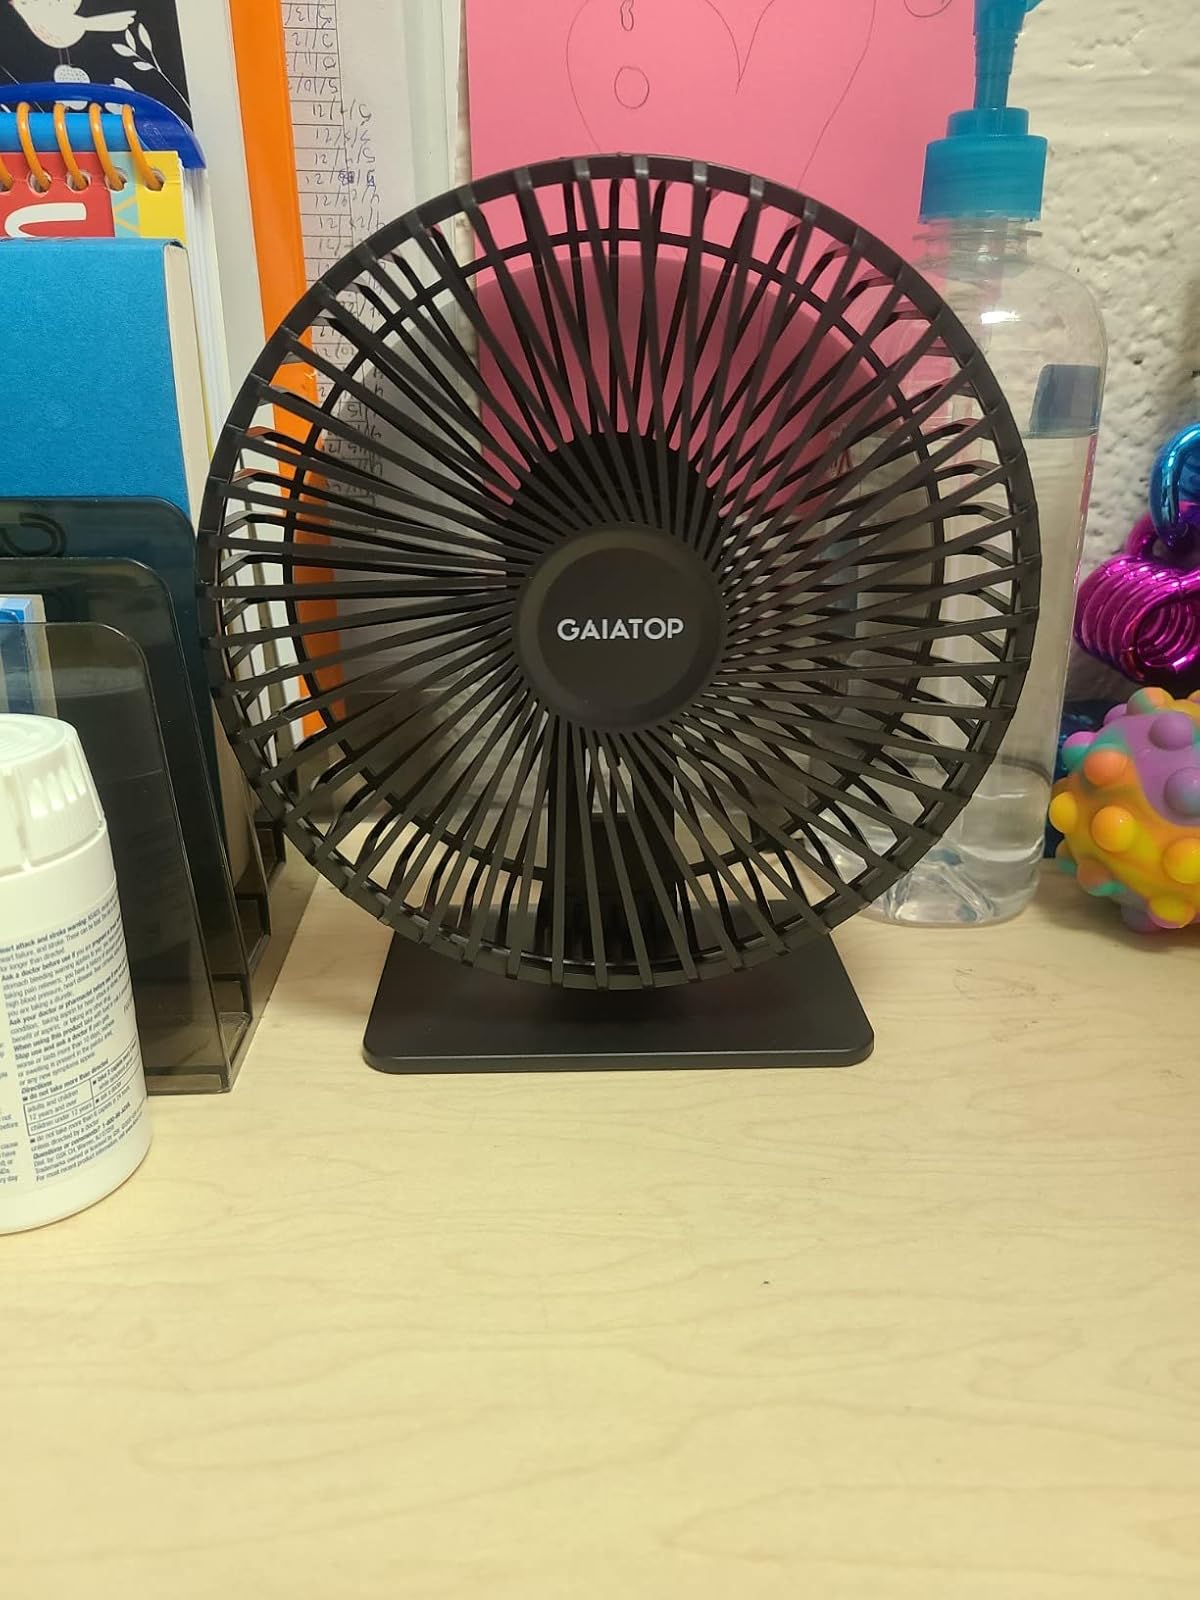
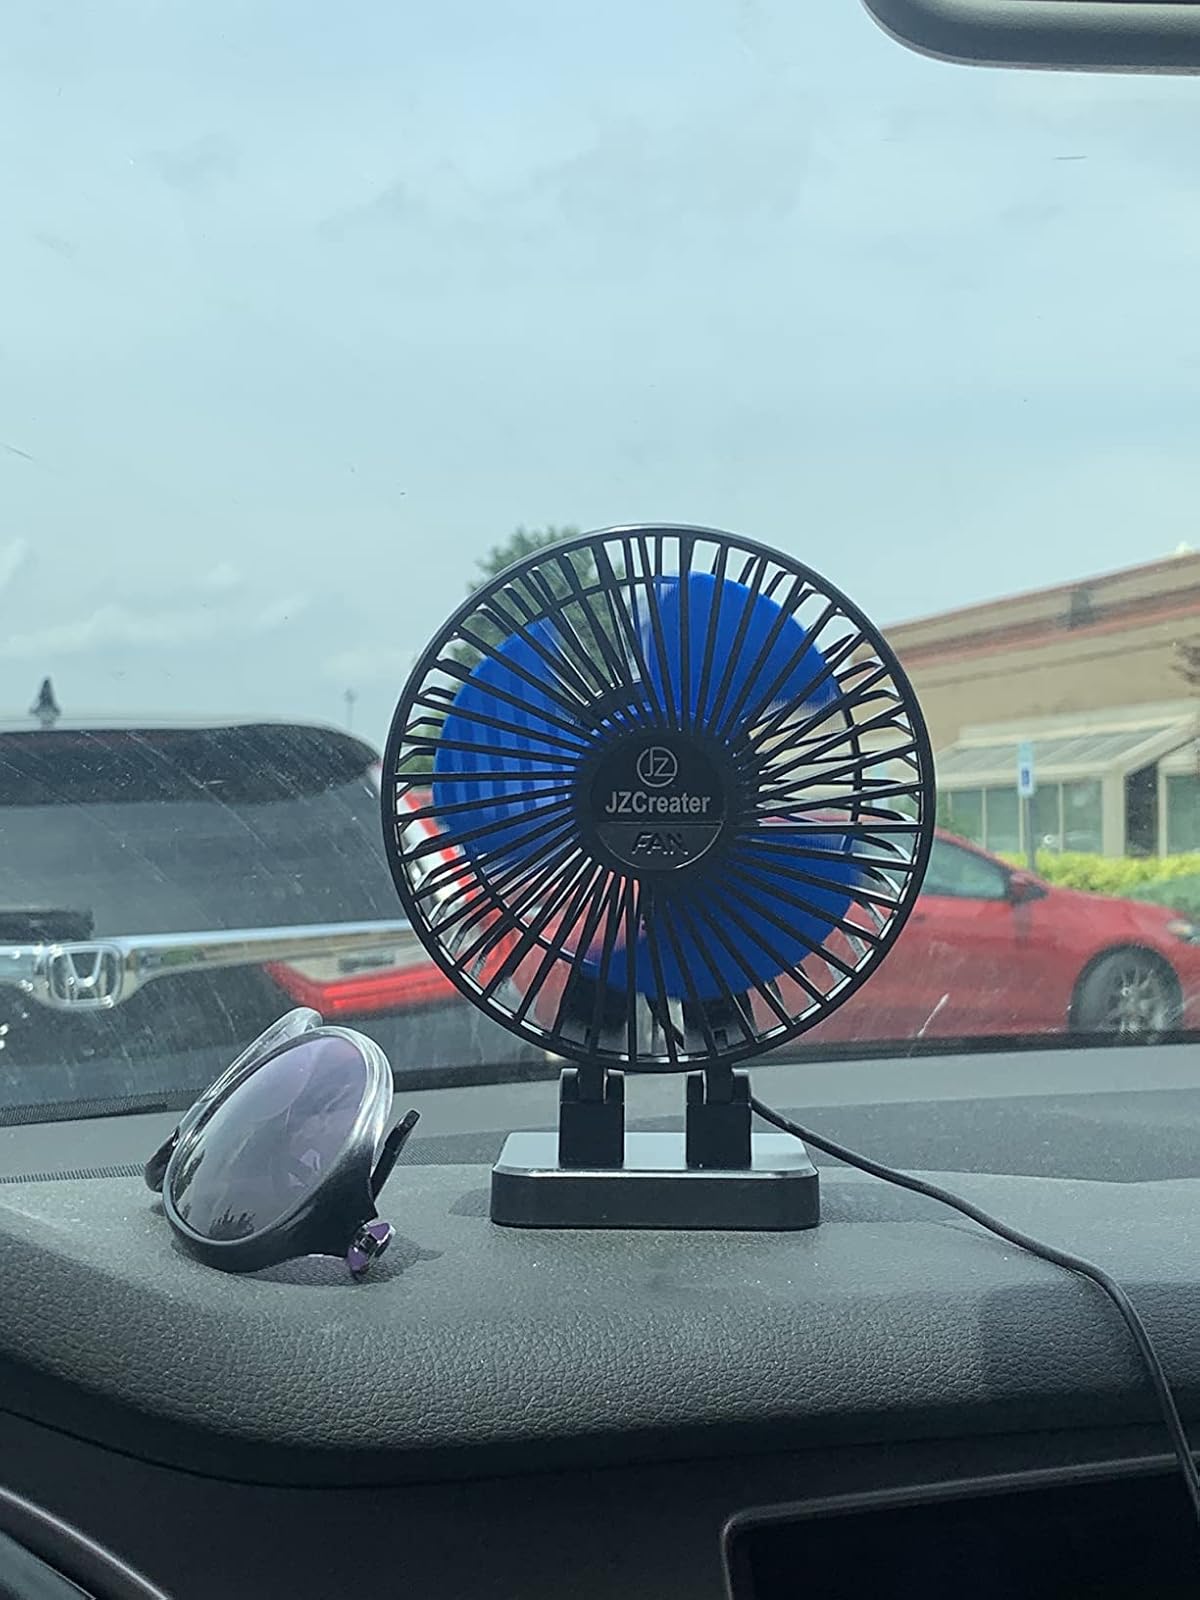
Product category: fan
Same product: no